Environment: real
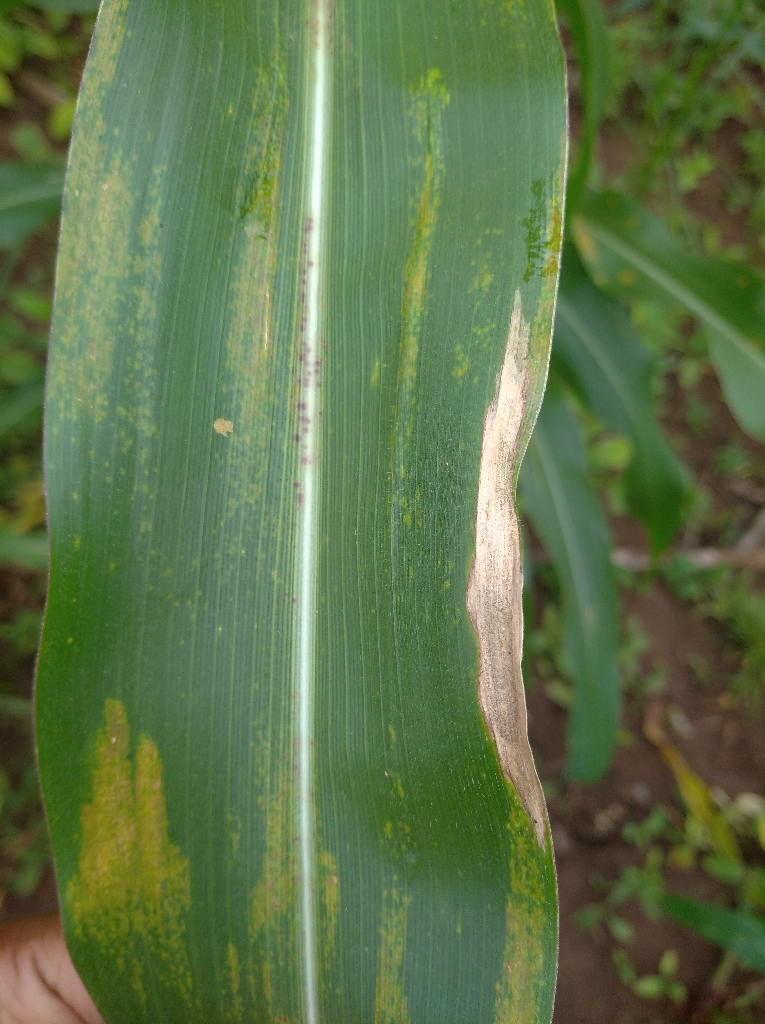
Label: northern_corn_leaf_blight